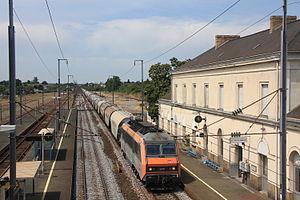
La gare de La Possonnière est une gare ferroviaire française de la ligne de Tours à Saint-Nazaire, située sur le territoire de la commune de La Possonnière, dans le département de Maine-et-Loire, en région Pays de la Loire.
La ligne de Tours à Saint-Nazaire constitue une des principales lignes ferroviaires radiales françaises. Elle traverse les régions Centre-Val de Loire et Pays de la Loire et est prolongée jusqu'à la côte avec sa connexion à la ligne de Saint-Nazaire au Croisic.